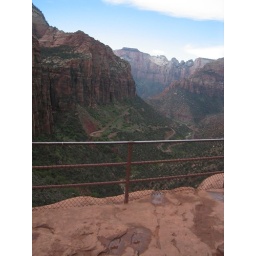
That stone looks artificial in the photo but that is the actual cliff with the fence drilled right in.